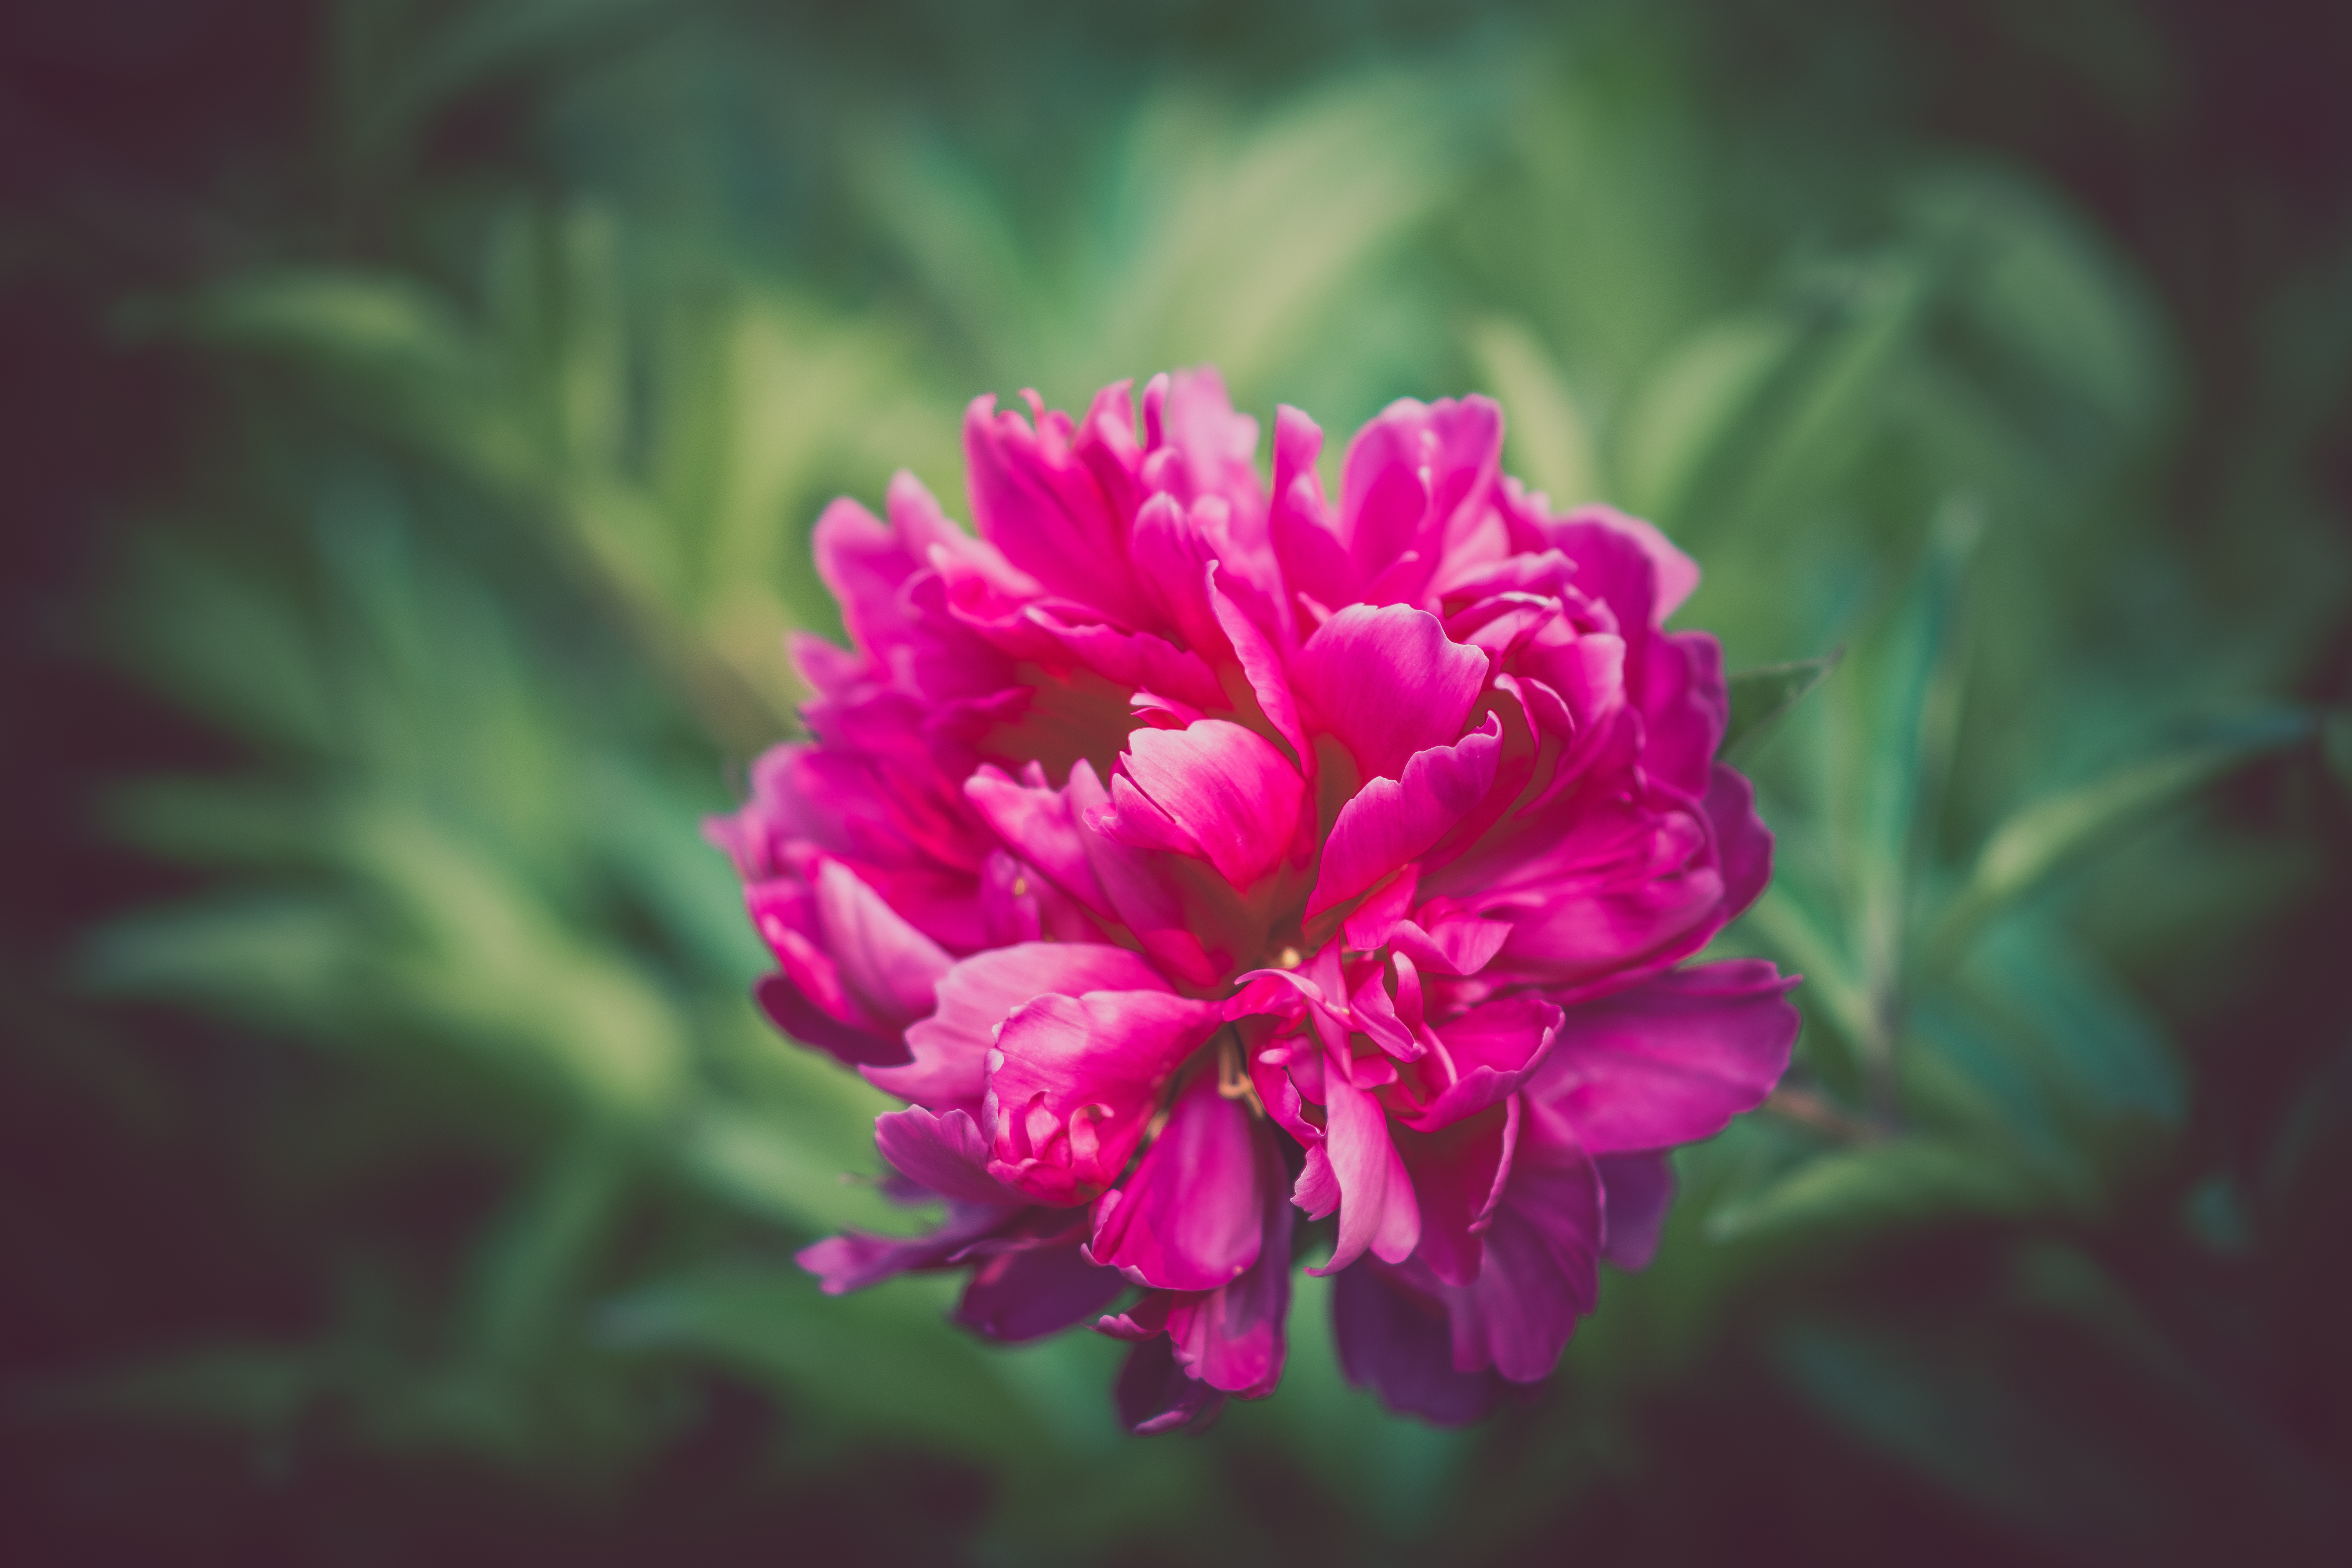
blossom, plant, flower, petal, bloom, macro, pink, flora, peony, macro photography, flowering plant, plant stem, land plant